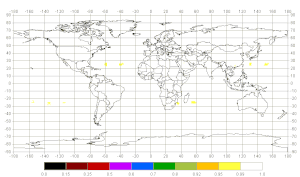
GLONASS est un système de positionnement par satellites d'origine soviétique et géré par les forces spatiales de la Fédération de Russie. Le segment spatial utilise vingt-quatre satellites circulant sur une orbite moyenne. Le système devient opérationnel en 1996 mais la crise financière et économique qui frappe la Russie à la fin des années 1990 ne lui permet plus de maintenir un nombre de satellites suffisant. Le service complet n'est restauré qu'au cours des années 2010.